The Vaccine War

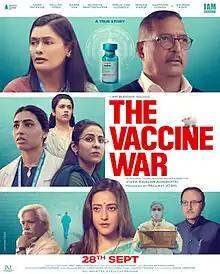
Theatrical release poster

The Vaccine War is a 2023 Indian Hindi-language medical docudrama film directed by Vivek Agnihotri and produced by Pallavi Joshi. It tells about the development of Covaxin during the COVID-19 pandemic in India, shedding light on the efforts of scientists involved in its creation. It is based on the book "Going Viral" by Prof Balram Bhargava of Indian Council of Medical Research.